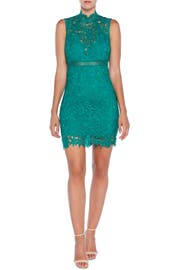
bold and beguiling in floral lace this body con dress go high at both the neck and hemline with ladder stitch inset detailing the waist and bodice